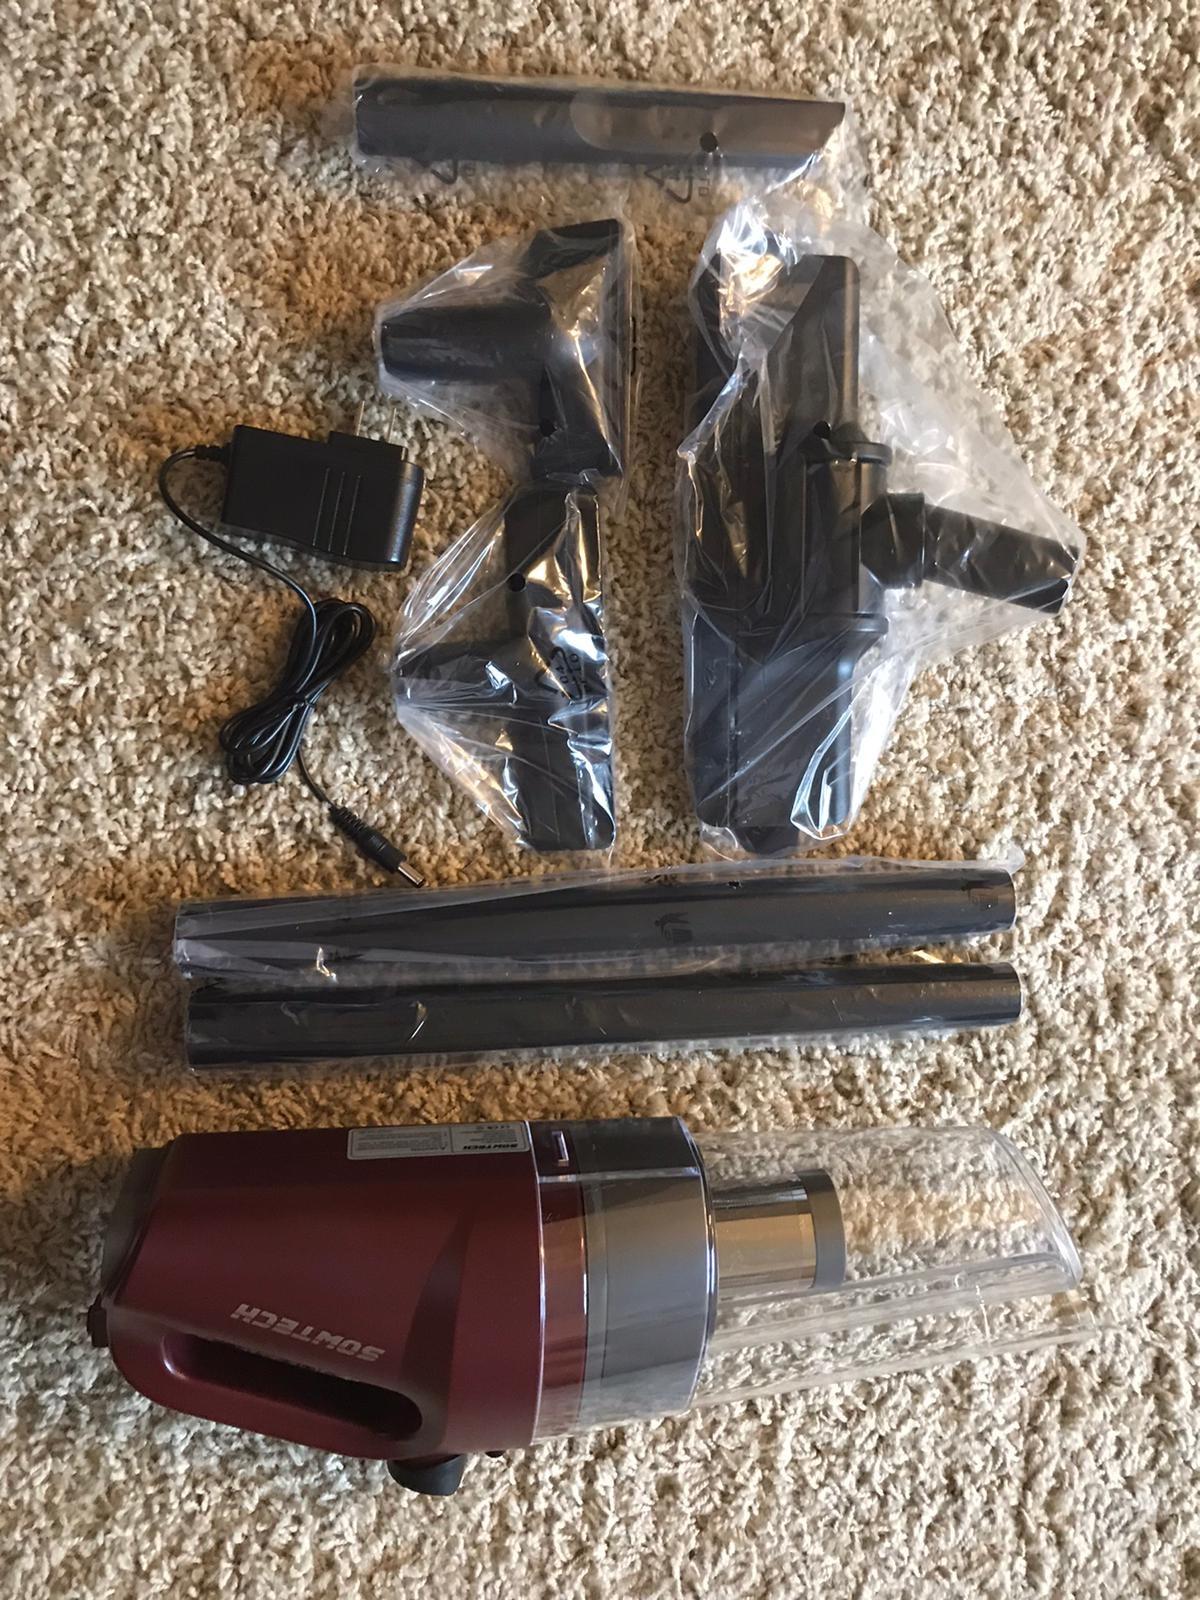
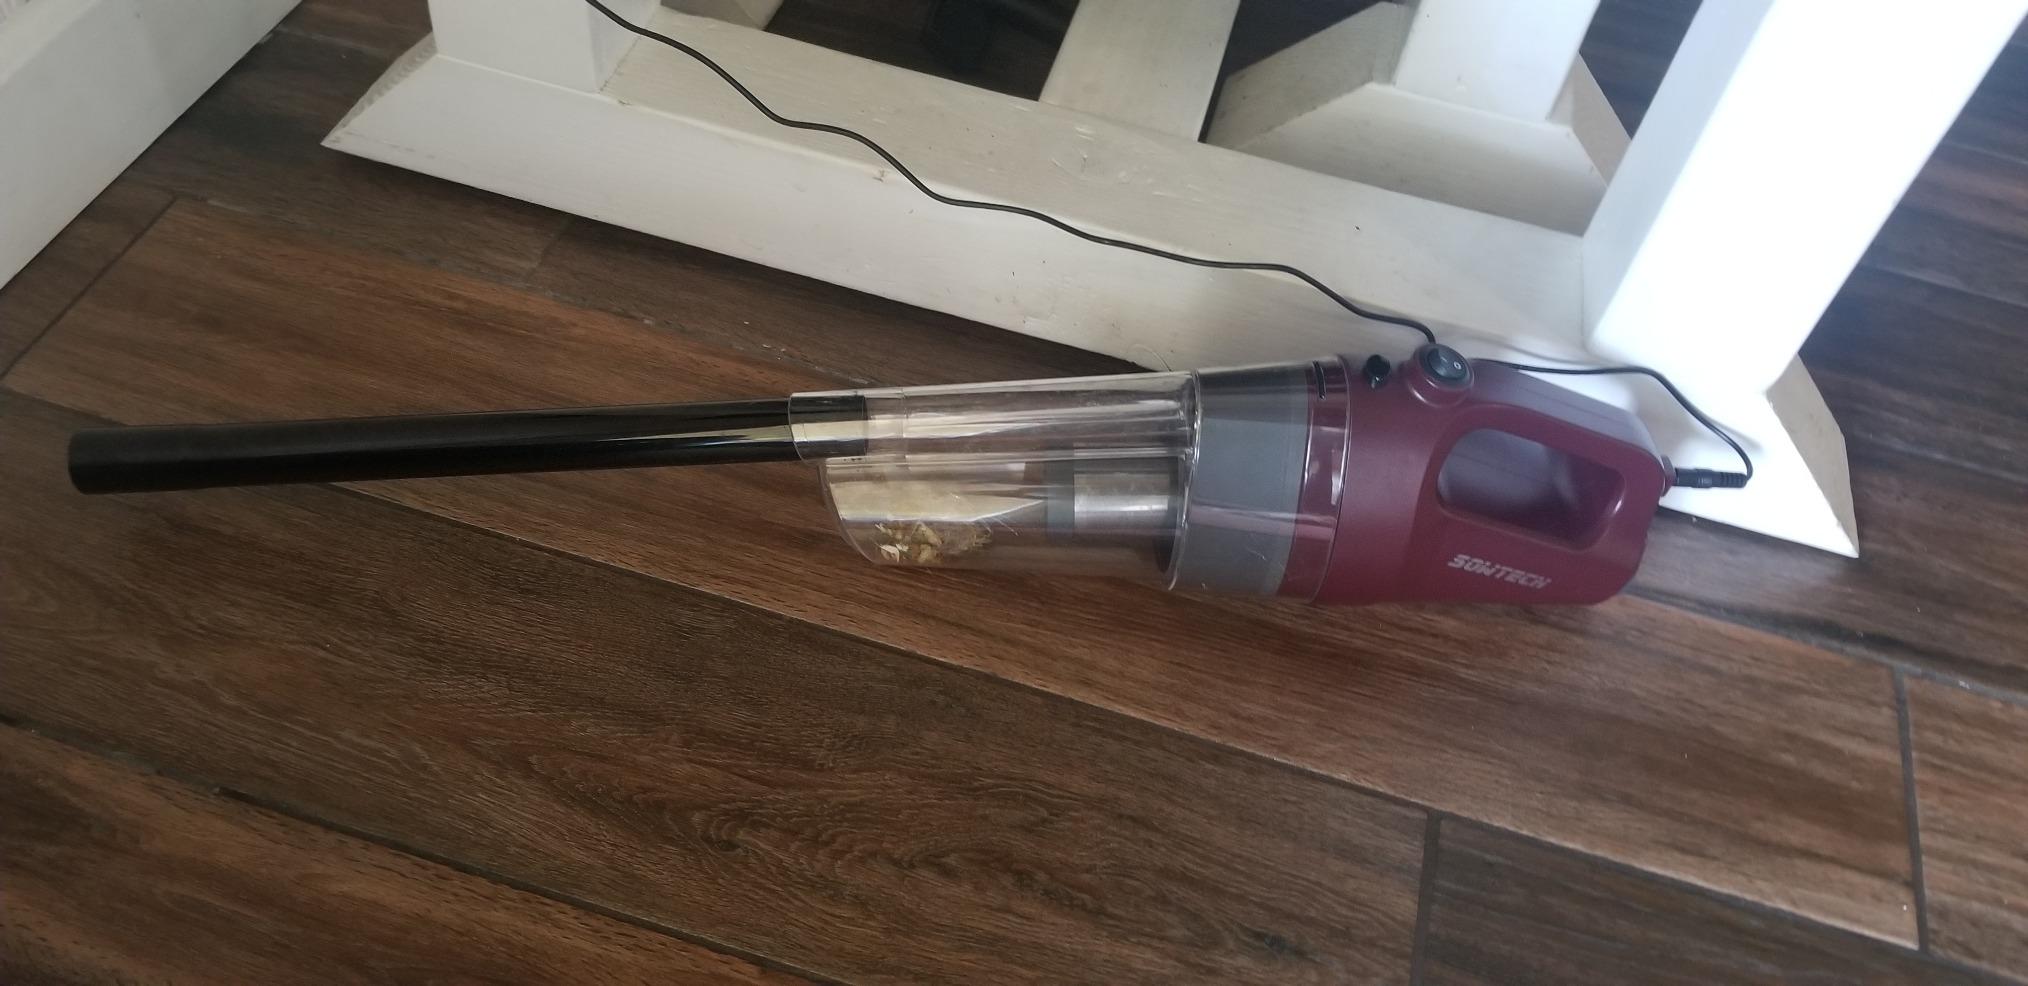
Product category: items_vacuum
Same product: yes